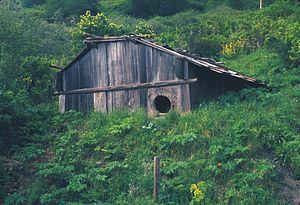
Les Yuroks sont une tribu d'Amérindiens de la côte ouest des États-Unis, qui vivaient au nord de la Californie, sur le cours inférieur du Klamath et sur la côte pacifique. Ils parlaient une langue, le Yurok, maintenant presque éteinte, du groupe des langues algiques. Le nom « Yurok » lui-même vient du karok voisin et signifie « en descendant le fleuve » ou « peuple du bas des rivières ».